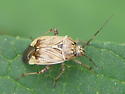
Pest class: lygus_bug